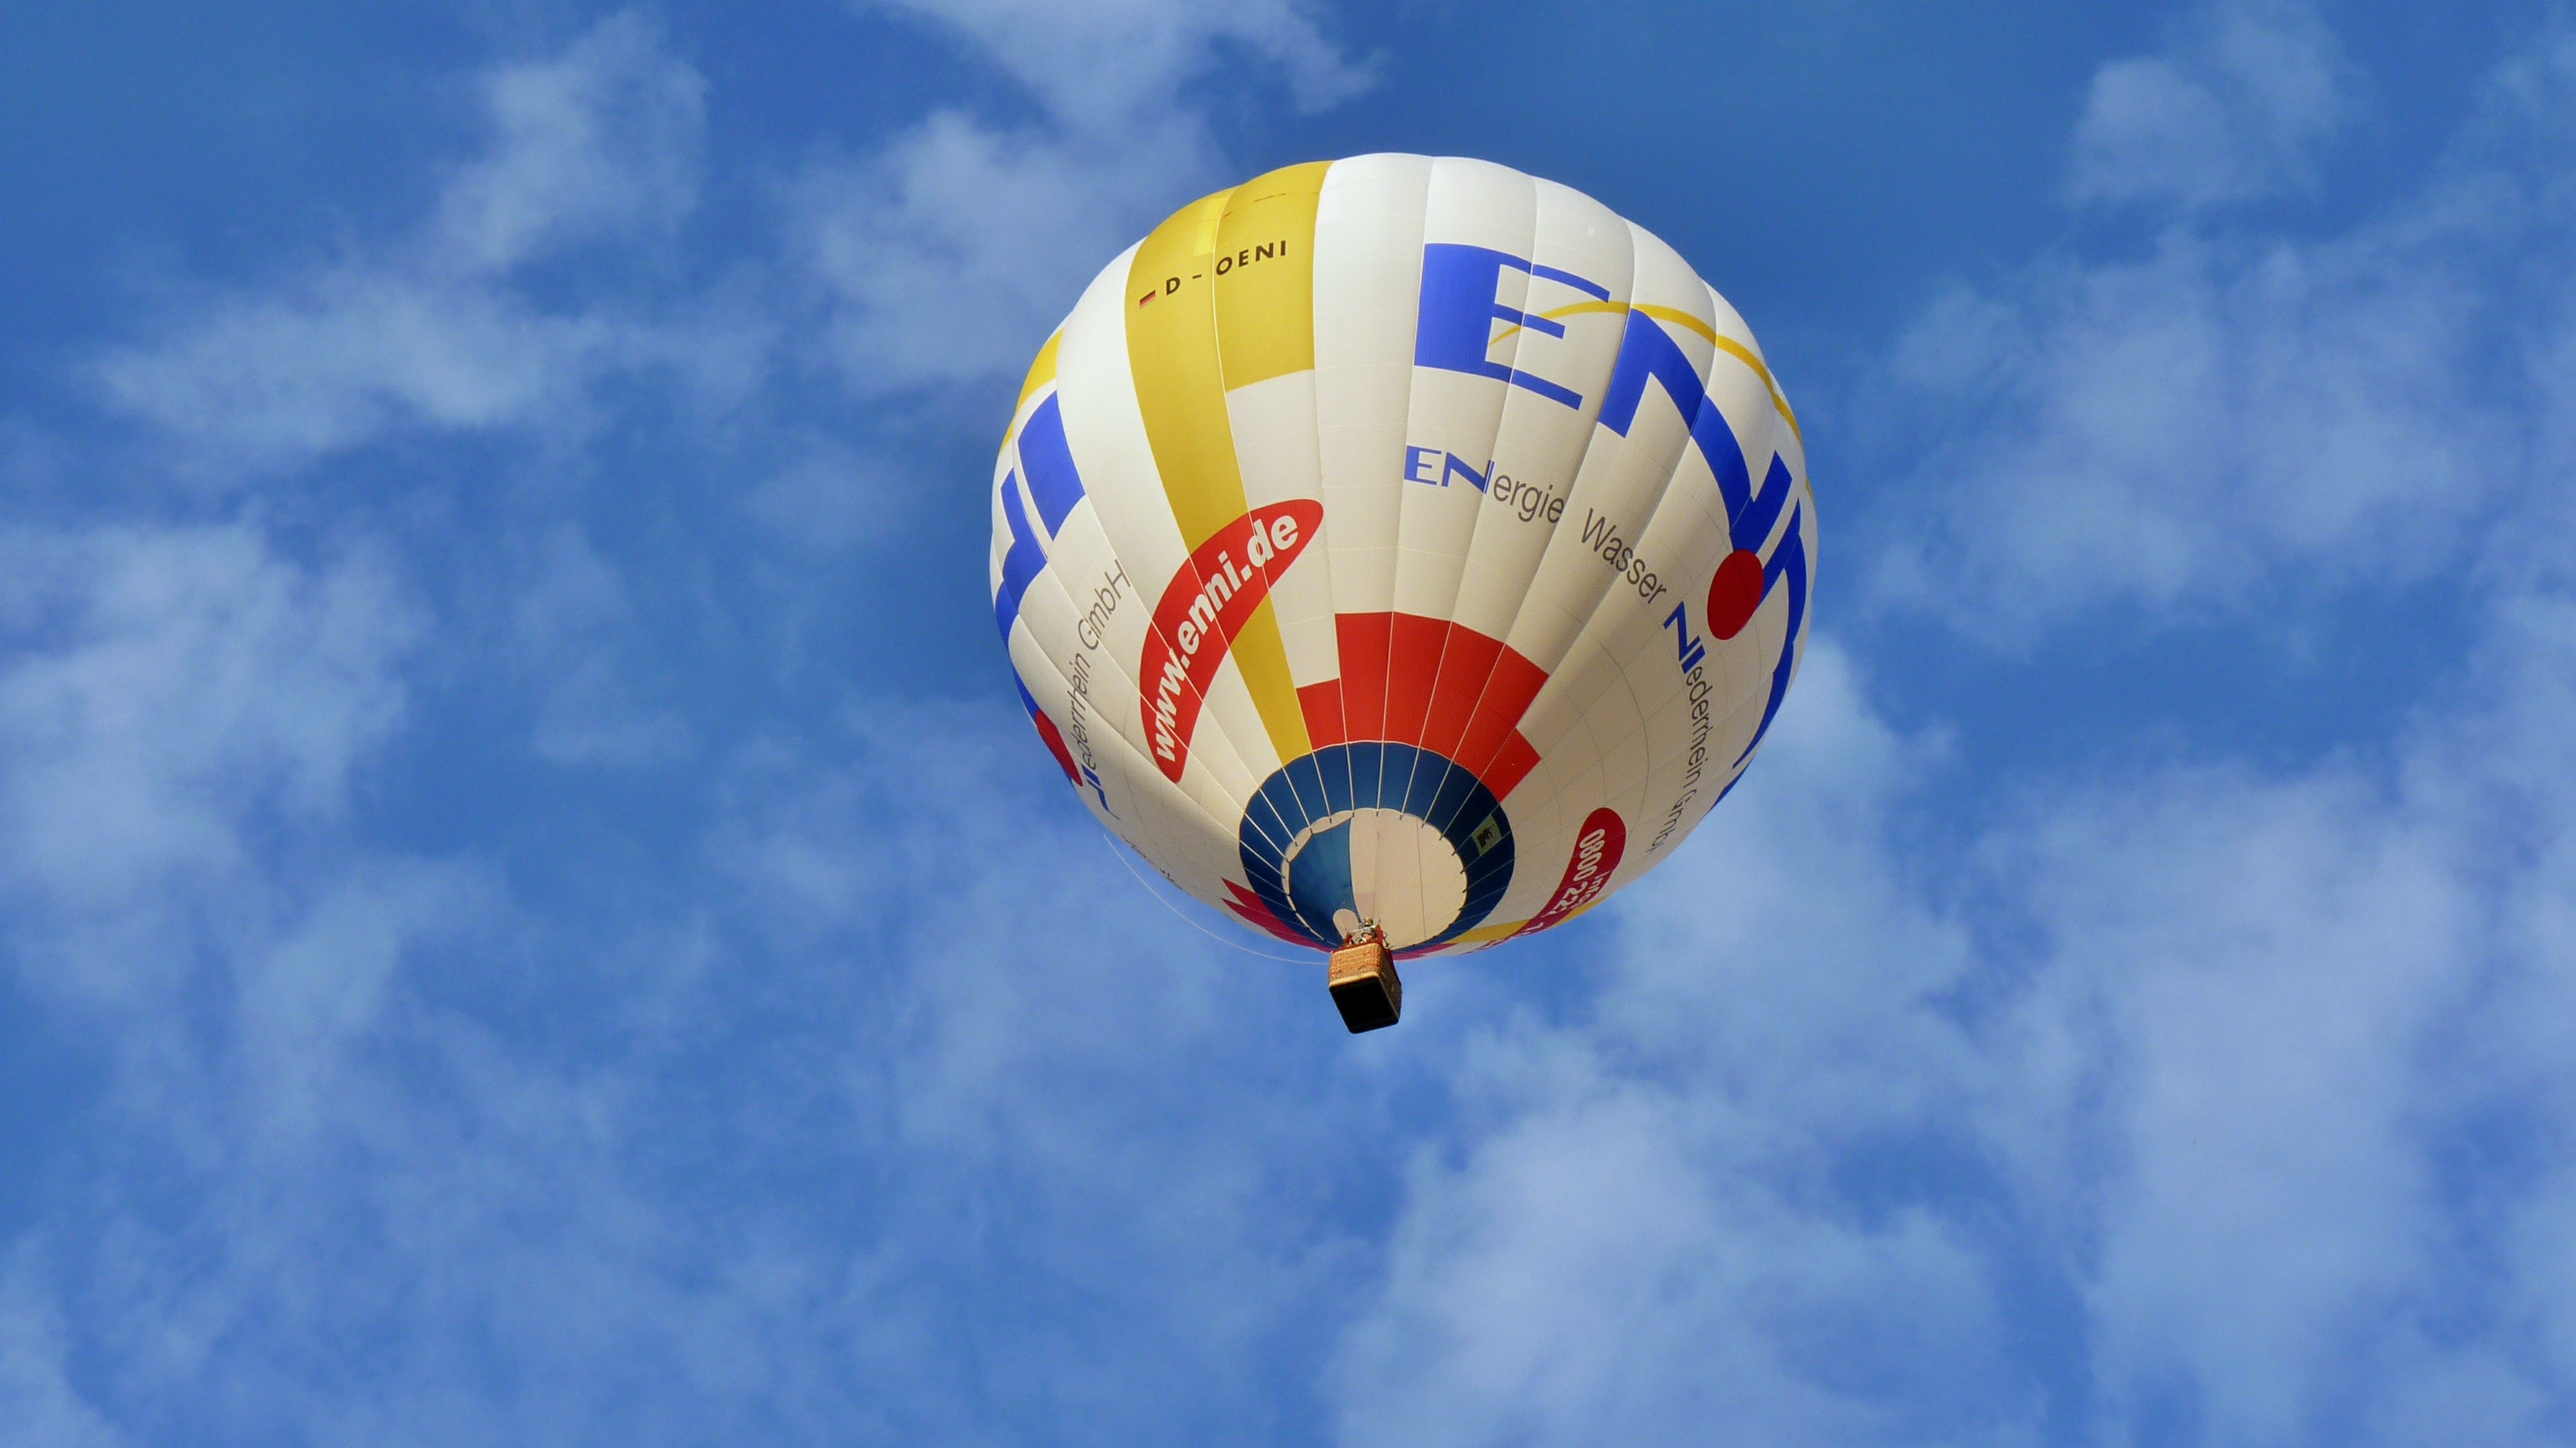
sky, balloon, hot air balloon, aircraft, vehicle, blue, colorful, toy, clouds, airship, hot air ballooning, captive balloon, atmosphere of earth